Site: brandenburg
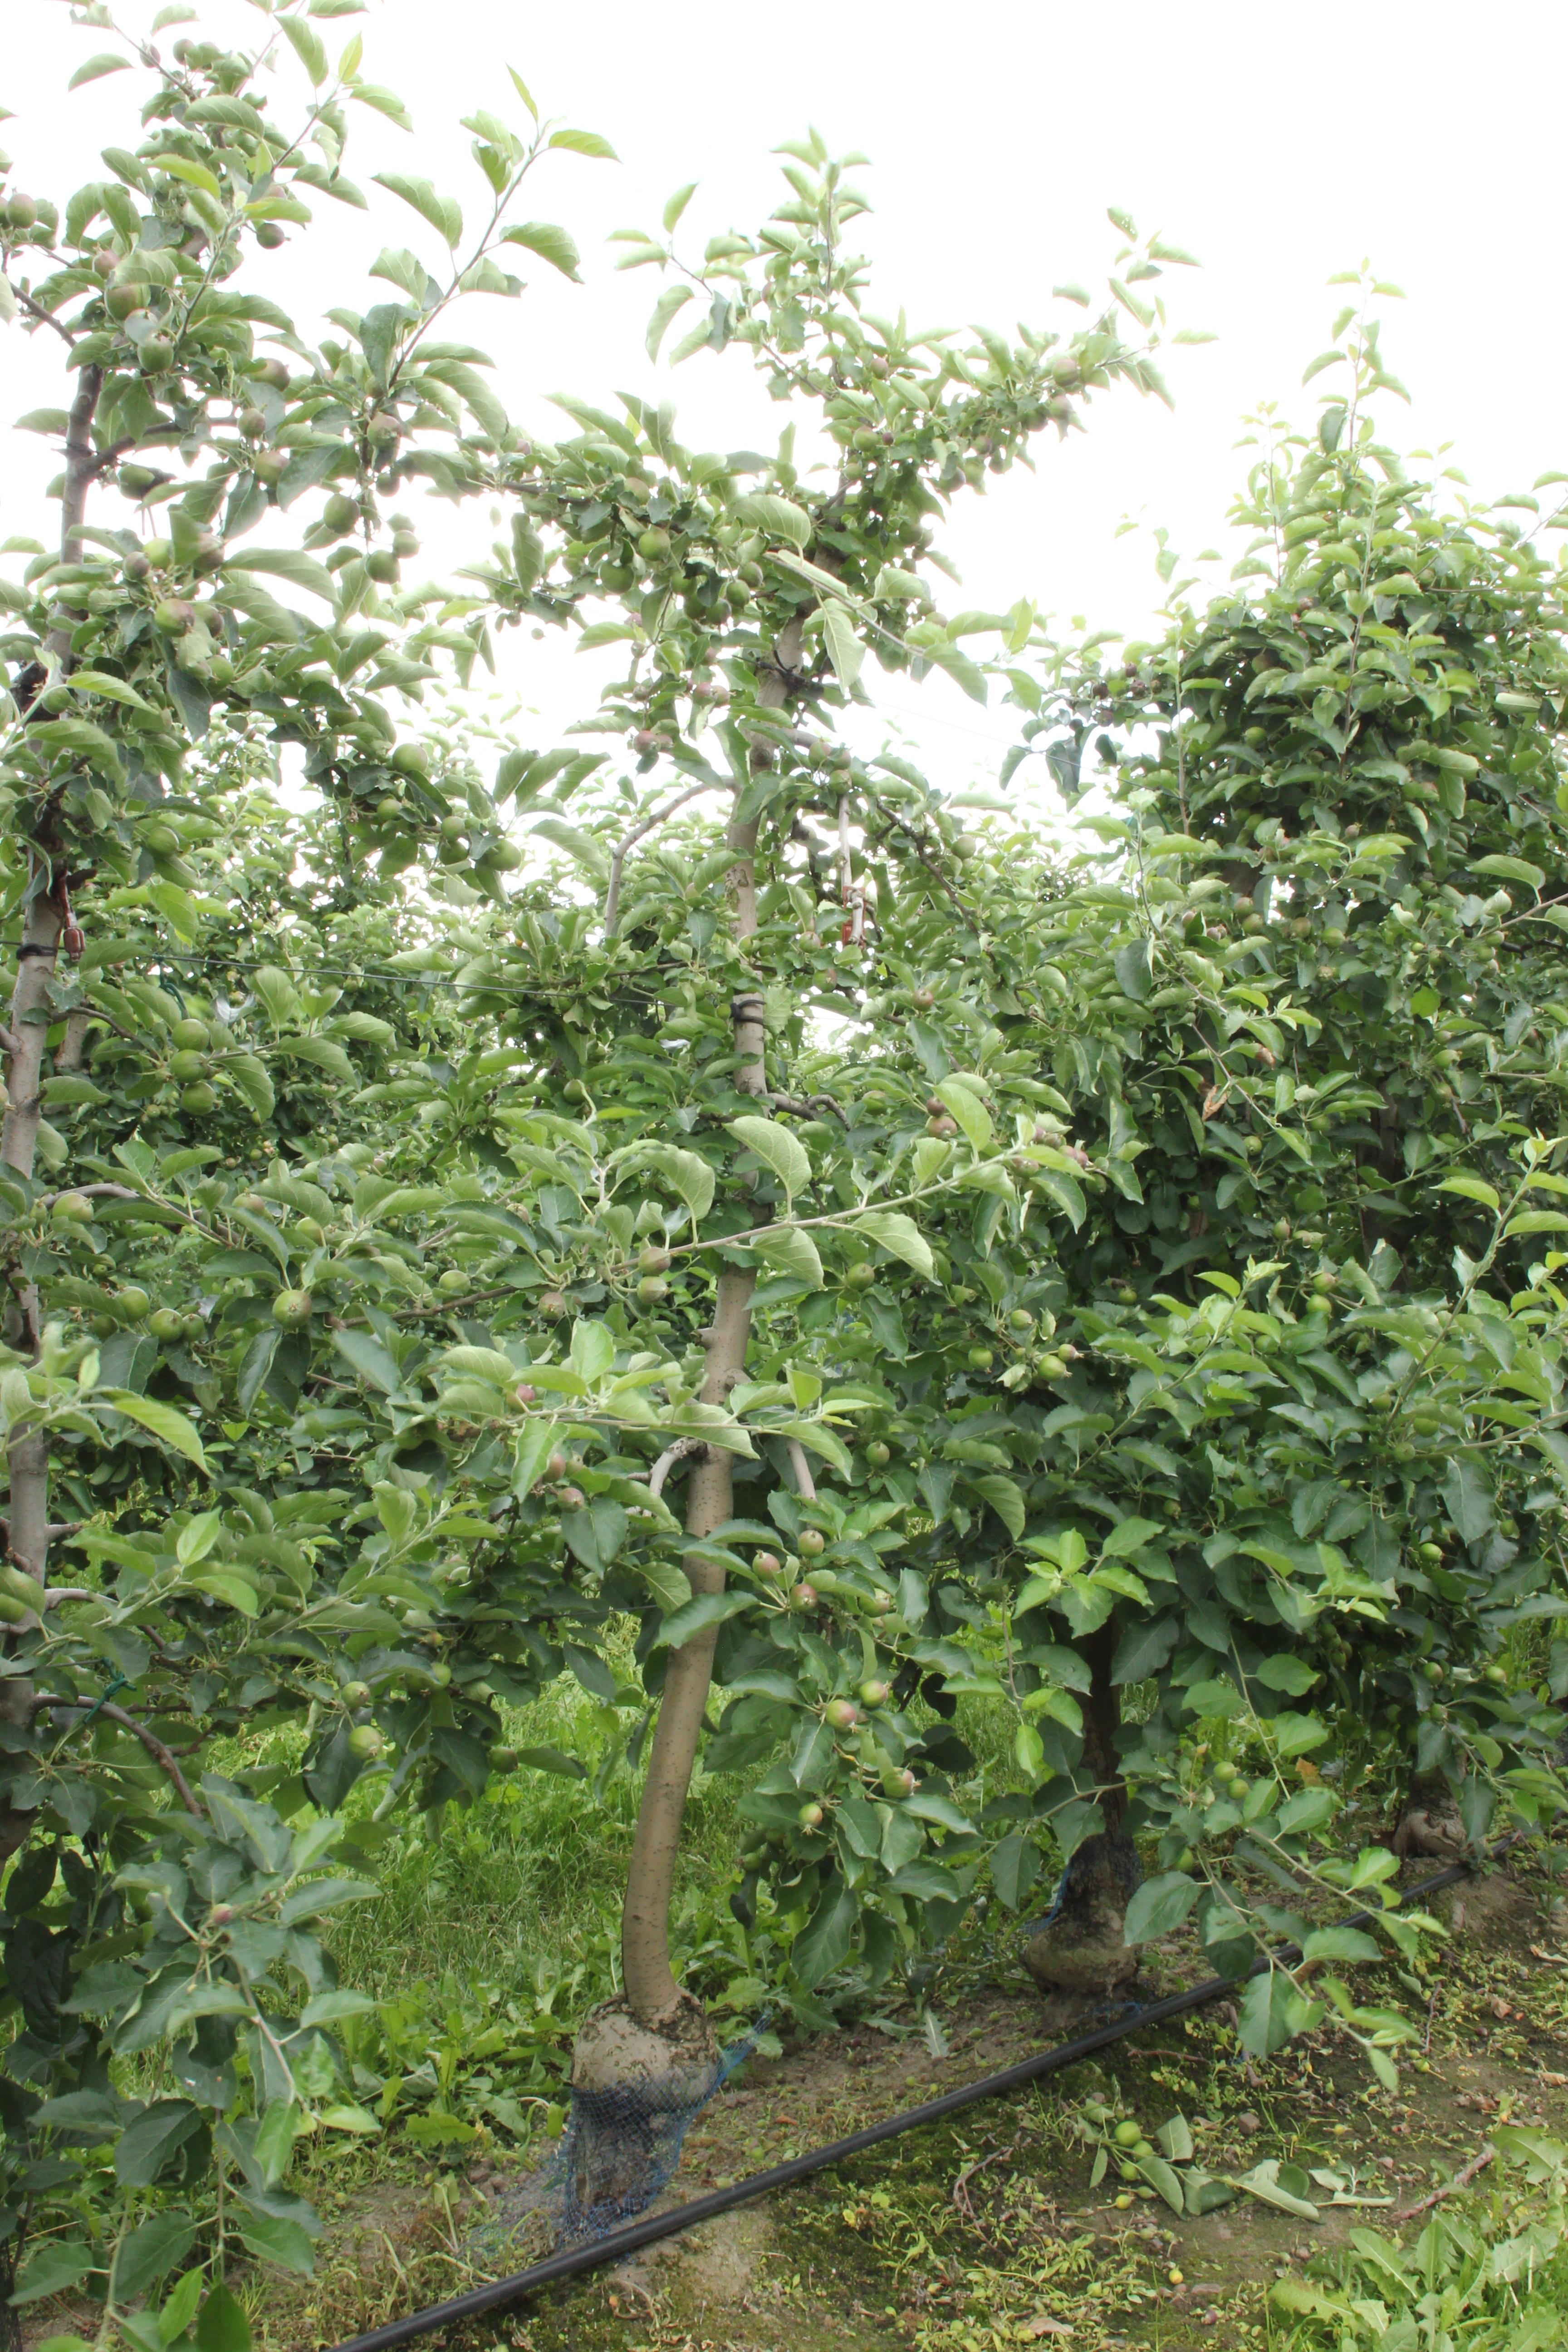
Growth stage (BBCH 73): Development of fruit